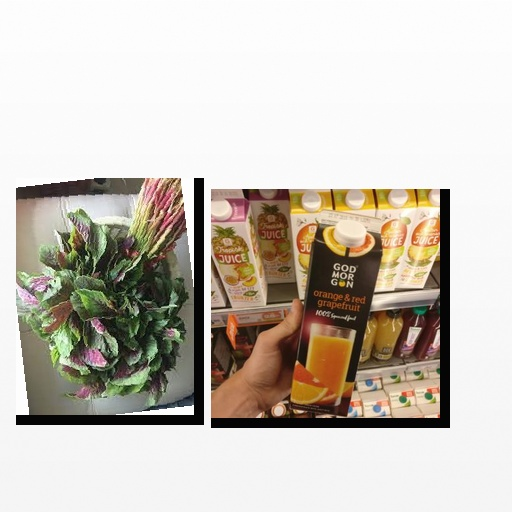
Food items: orange_red_grapefruit_juice, amaranth